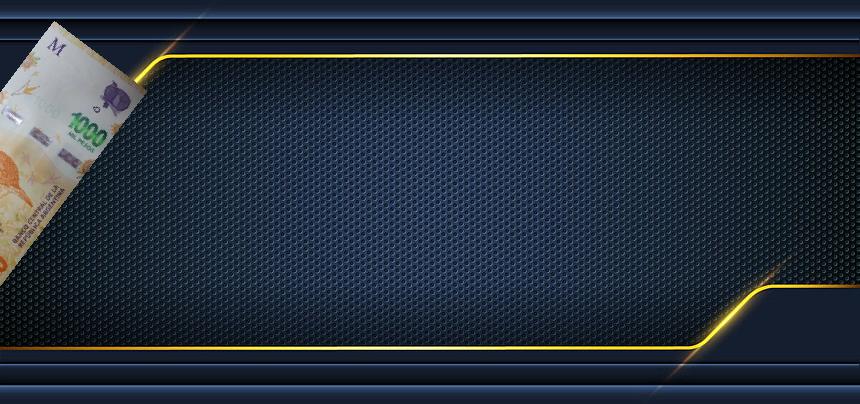
Denominación: 1000